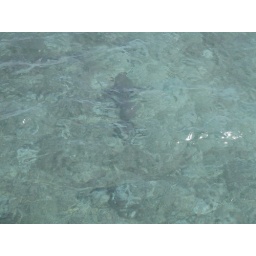
It's actually inside the netted off area and was swimming towards the tourists in the water near the beach.